History of Swabian Sicily

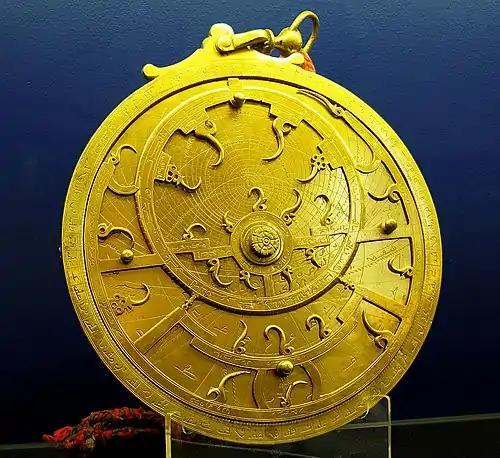
Persian astrolabe

The Sicilian School was a literary-philosophical movement which first arose with the accession of William II in 1166 and reached its peak in the first half of the 13th century under Frederick II, himself the author of "De arte venandi cum avibus", a treatise on falconry. Not a school in the institutional or academic sense, it included Giacomo da Lentini, Cielo d'Alcamo and Guido delle Colonne and its lyric poetry in the courtly Sicilian vernacular gave rise to the sonnet. Manfred also favoured art and culture, as did Frederick's other son Enzo of Sardinia, who wrote poetry according to the canons of the school.